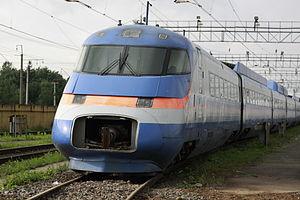
Le Sokol est un train à grande vitesse construit par le bureau d'étude Rubin, qui devrait être installé en Russie. C'est le successeur de l'ER200 sur la ligne Moscou-Saint-Pétersbourg, il devrait atteindre la vitesse de croisière de 300 km/h. Il est cependant limité à 250 km/h sur des lignes classiques.